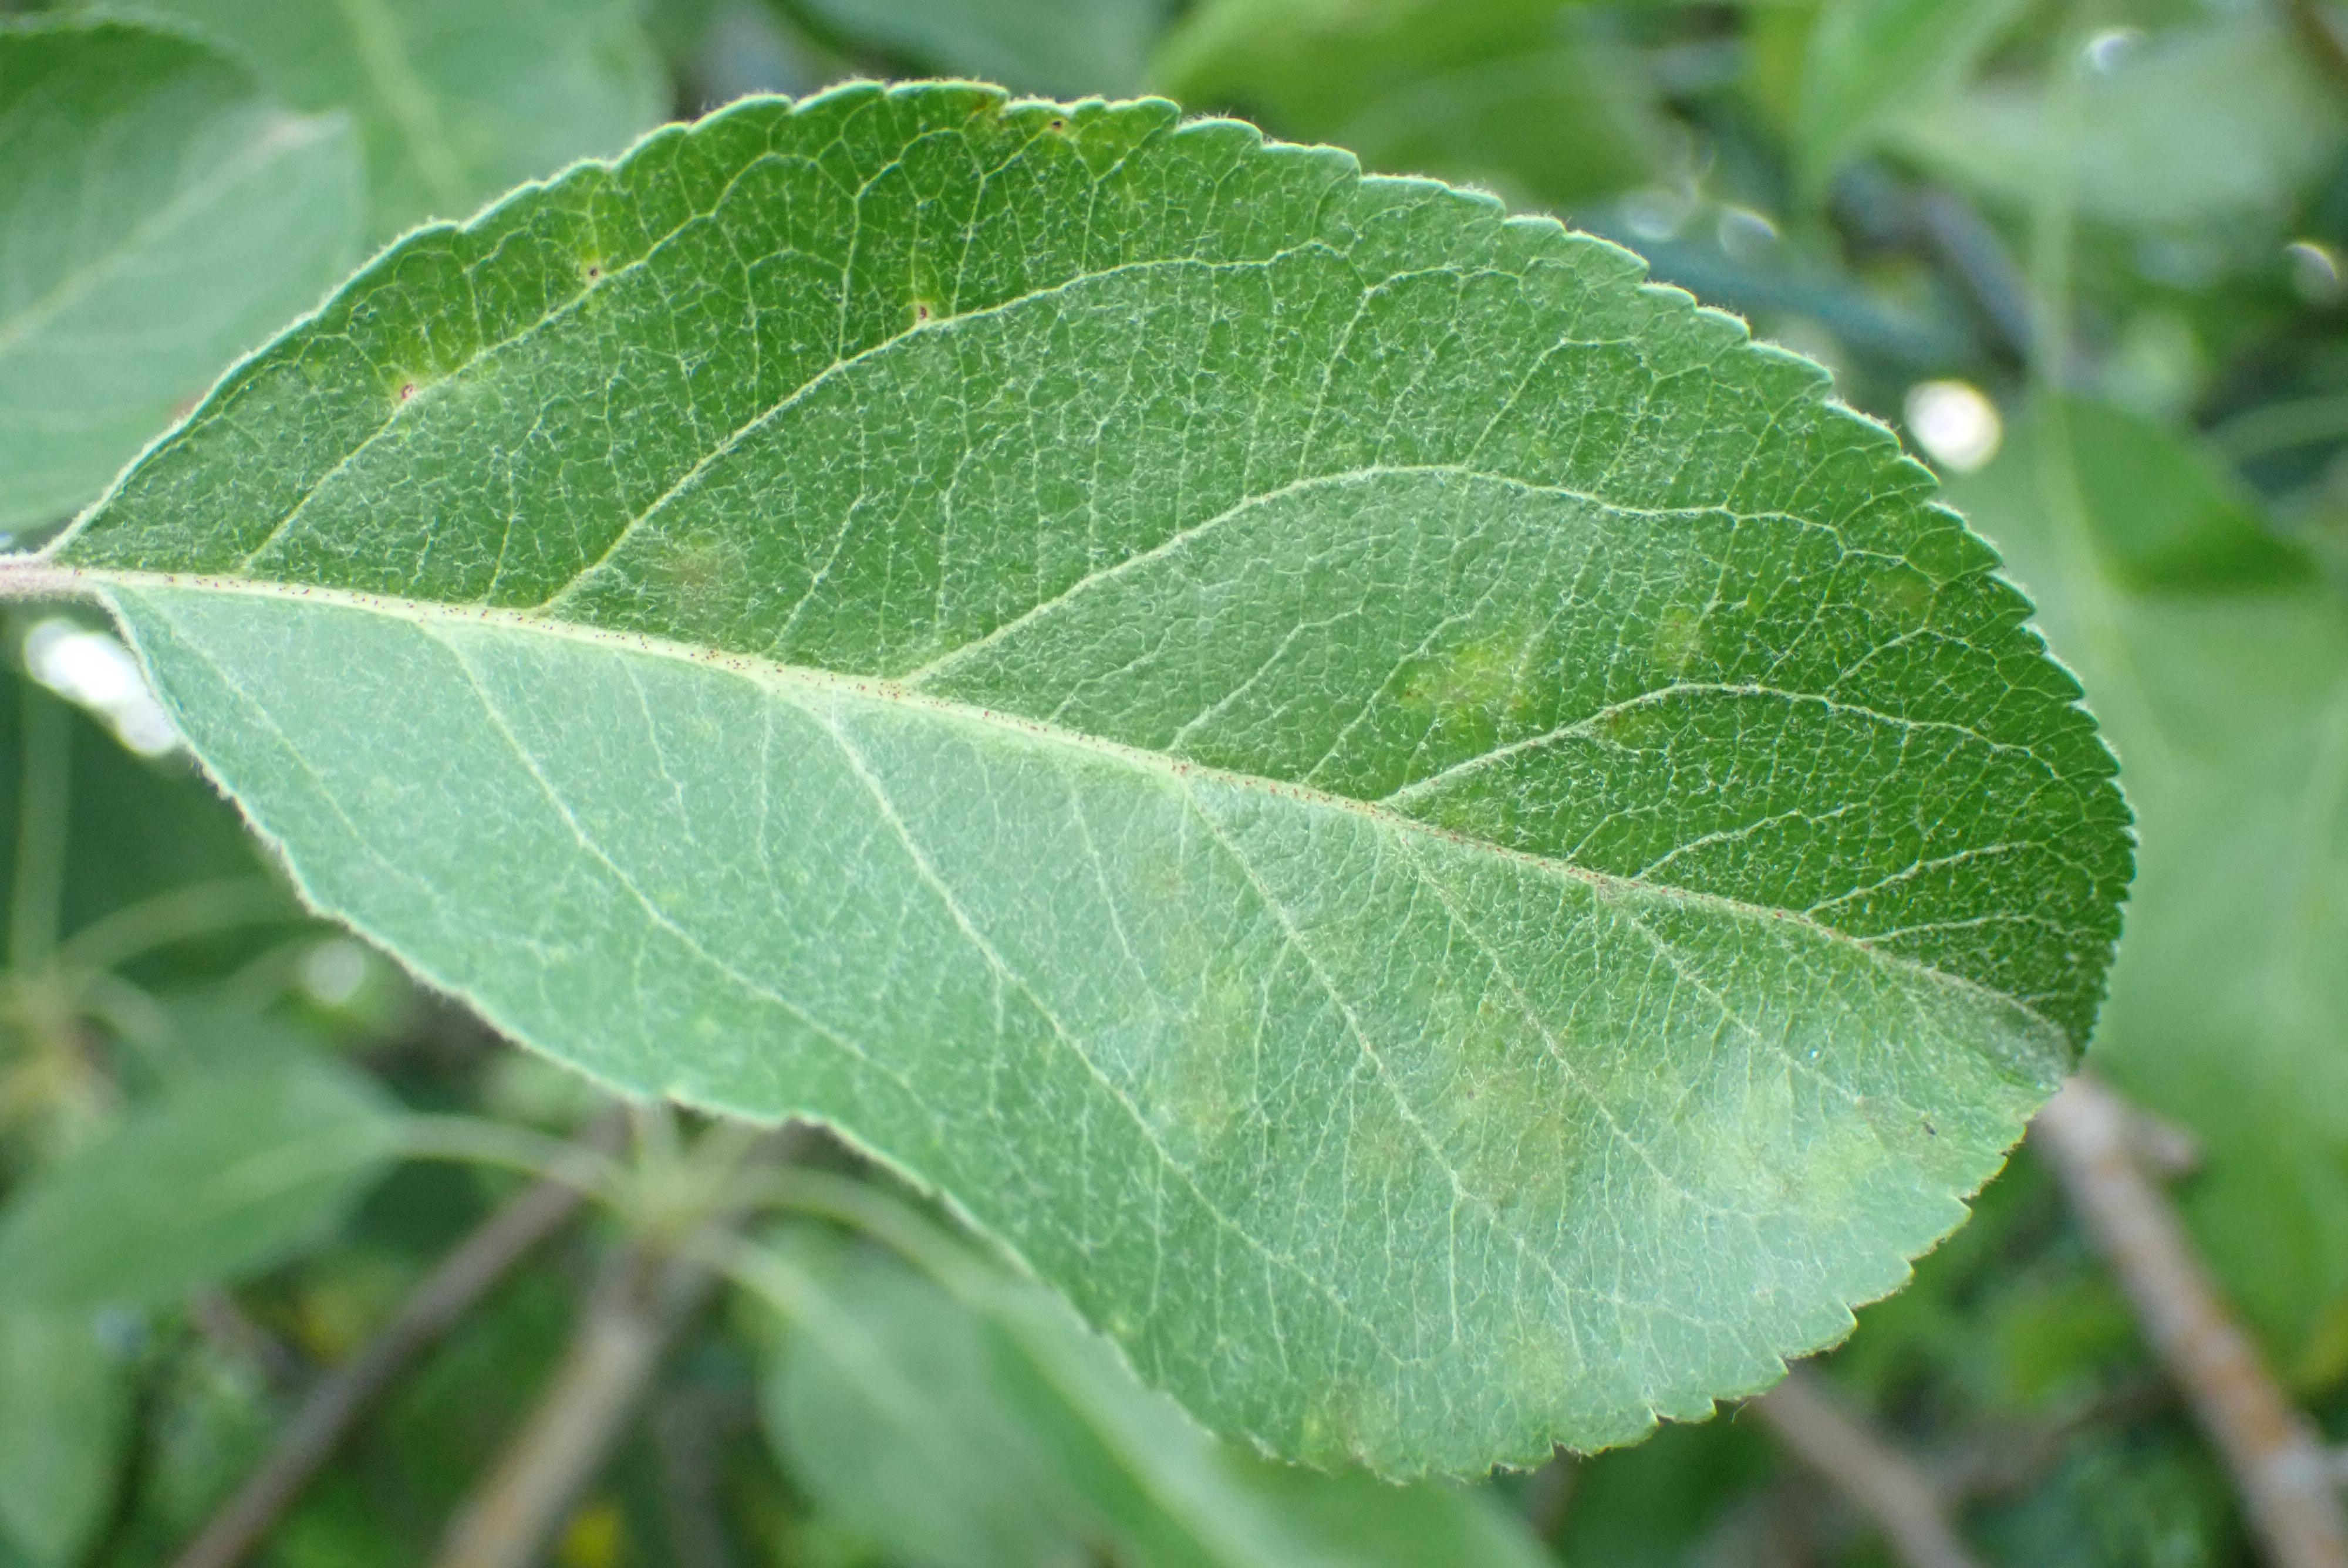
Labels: scab